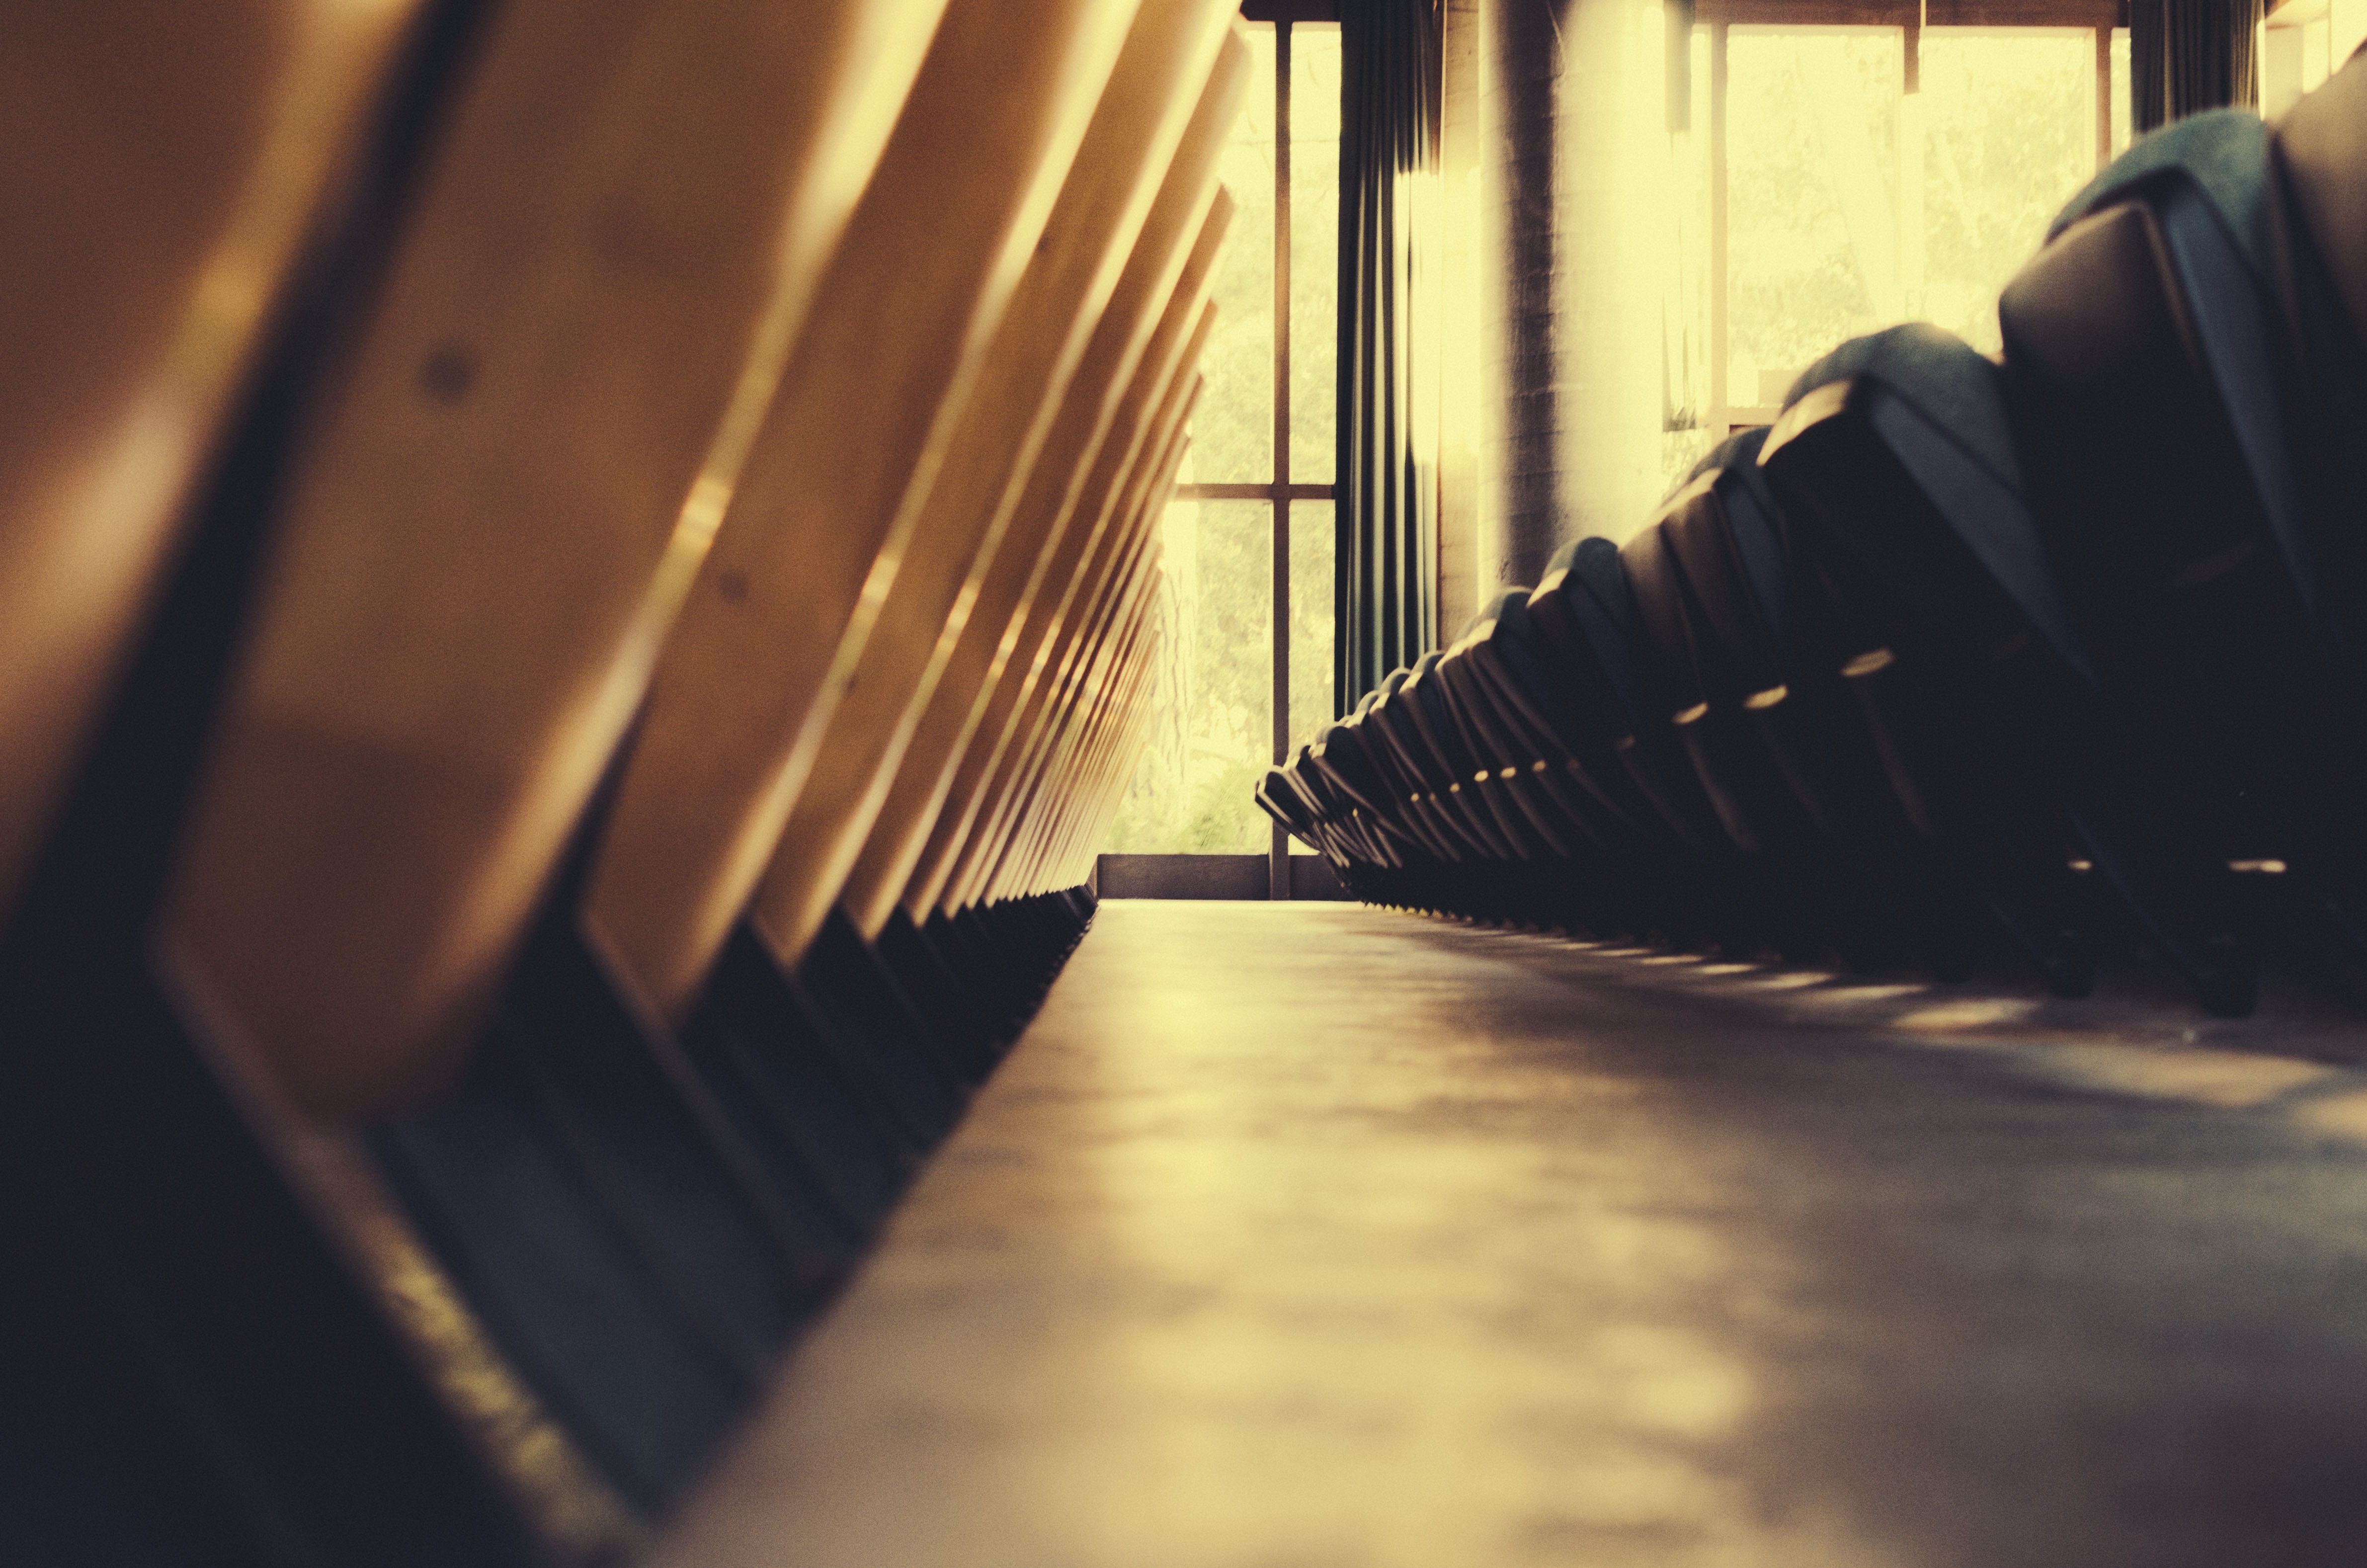
light, wood, white, sunlight, morning, auditorium, chair, floor, seating, seat, line, reflection, color, shadow, darkness, blue, black, close up, shape